Cyprinidae

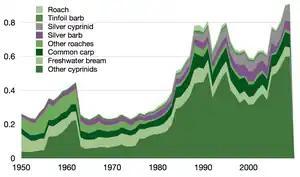

Cyprinids are highly important food fish; they are fished and farmed across Eurasia. In land-locked countries in particular, cyprinids are often the major species of fish eaten because they make the largest part of biomass in most water types except for fast-flowing rivers. In Eastern Europe, they are often prepared with traditional methods such as drying and salting. The prevalence of inexpensive frozen fish products made this less important now than it was in earlier times. Nonetheless, in certain places, they remain popular for food, as well as recreational fishing, for ornamental use, and have been deliberately stocked in ponds and lakes for centuries for this reason.